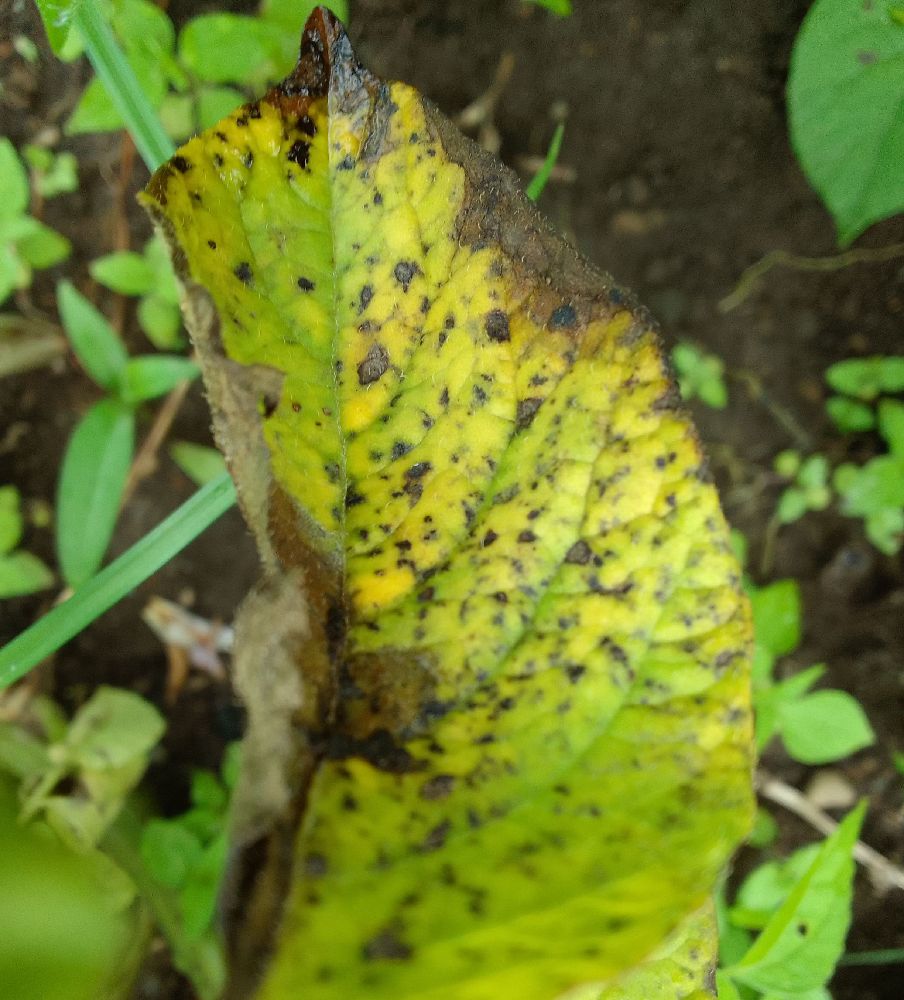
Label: Early blight